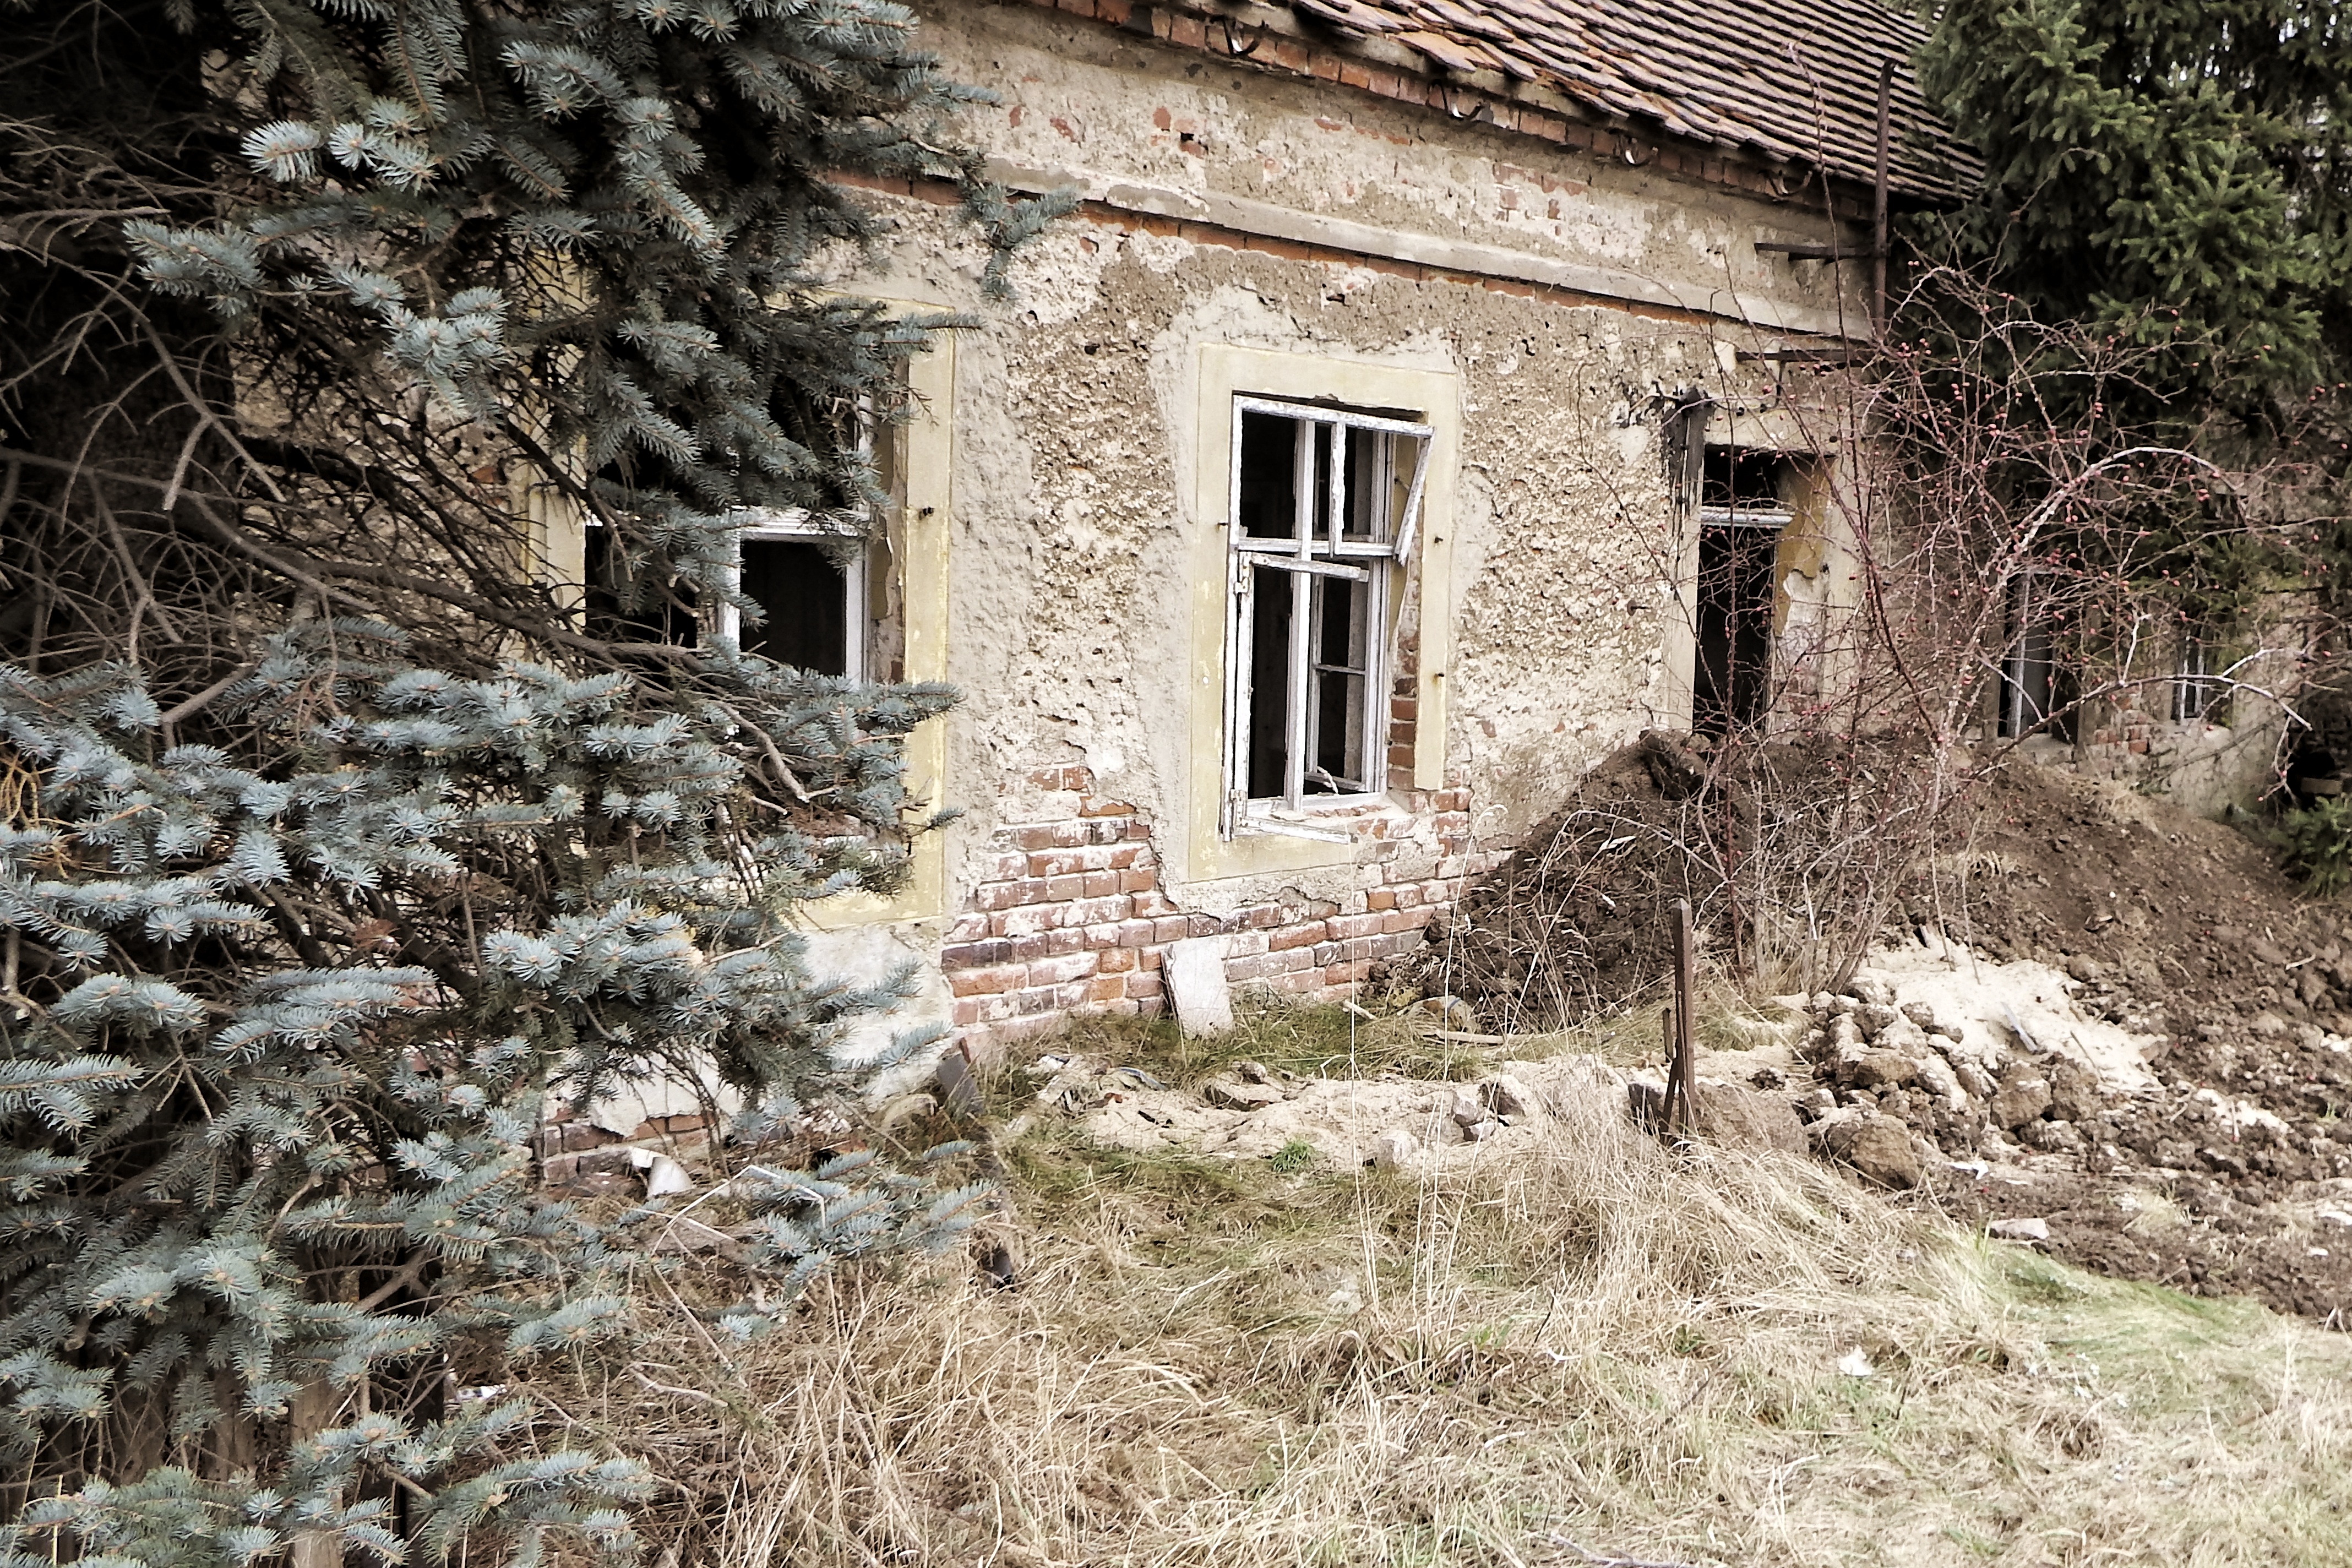
house, building, old, home, wall, village, shack, cottage, facade, ruin, ruins, history, leave, lost places, break up, rural area, ancient history